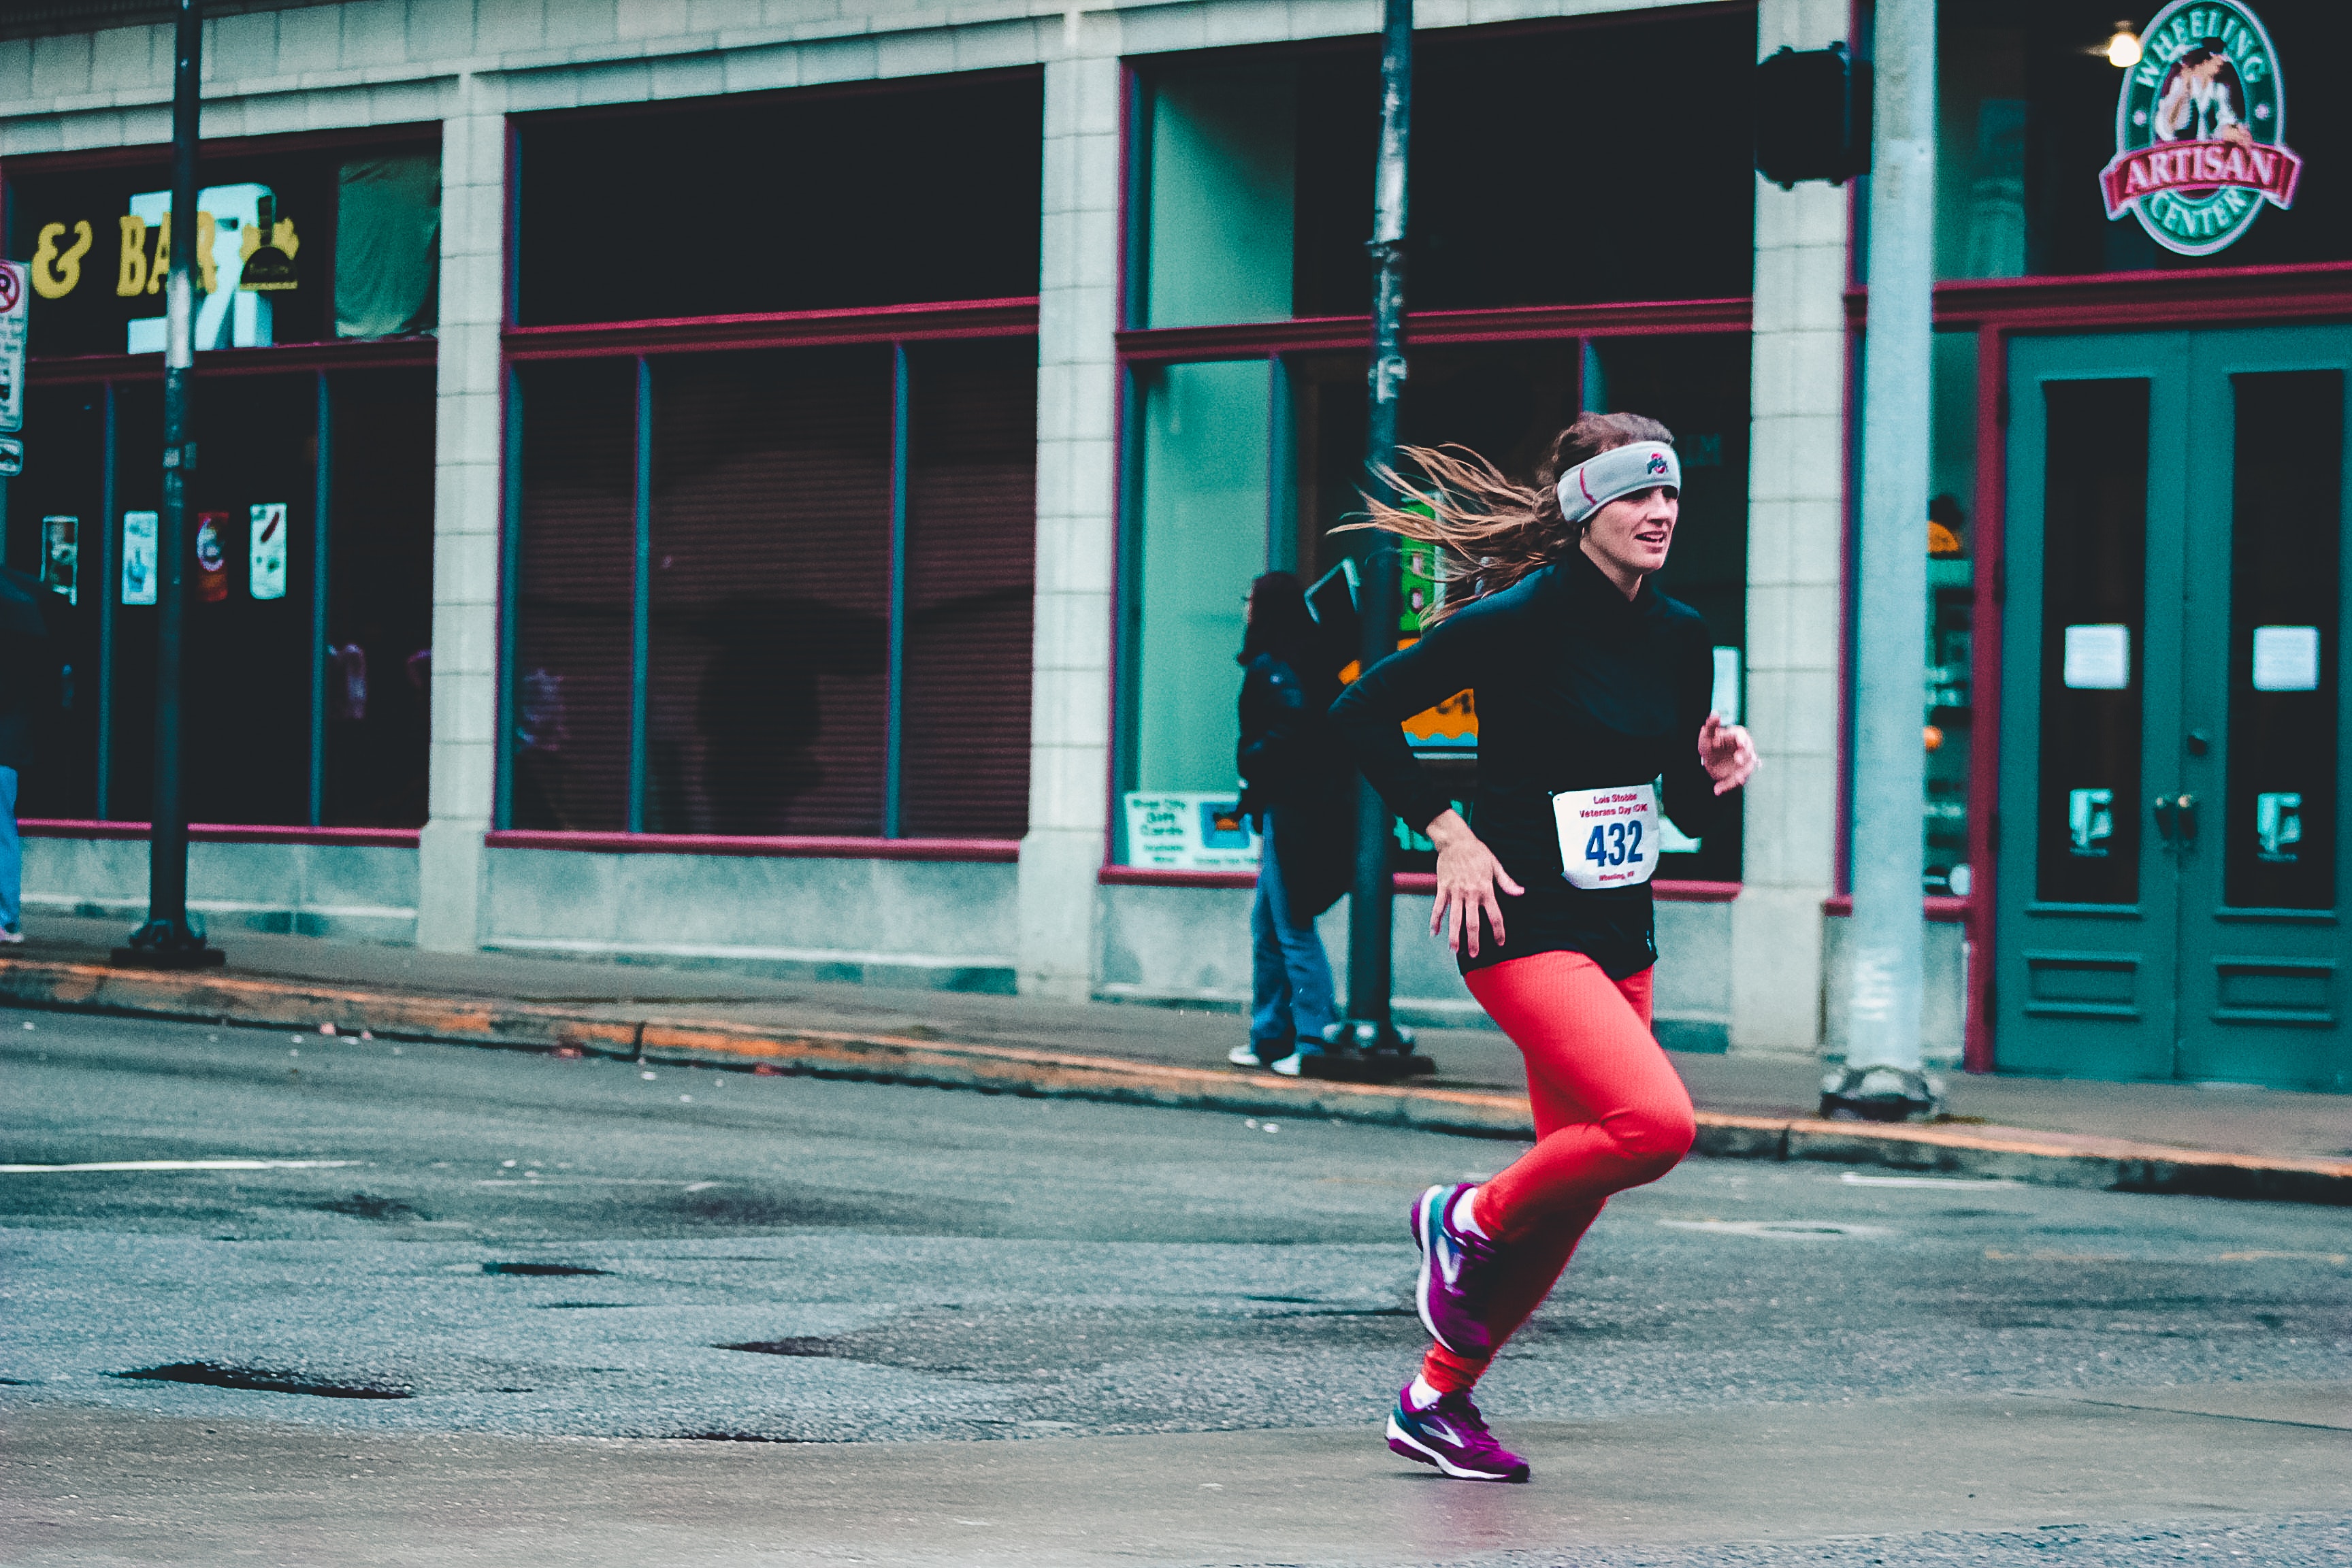
footwear, running, recreation, fictional character, winter, city